Pancha Kshethram

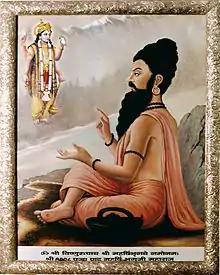
The maharishi Bhrigu

The Pancha Kshetram, or Pancha Bhargavi Kshethram, is a group of five Hindu temples in India which are dedicated to the deities Vishnu and Lakshmi. Their legend is associated with the Venkateswara Temple, Tirumala. Four of the temples are Divya Desams, and one is an Abhimana Kshethram.